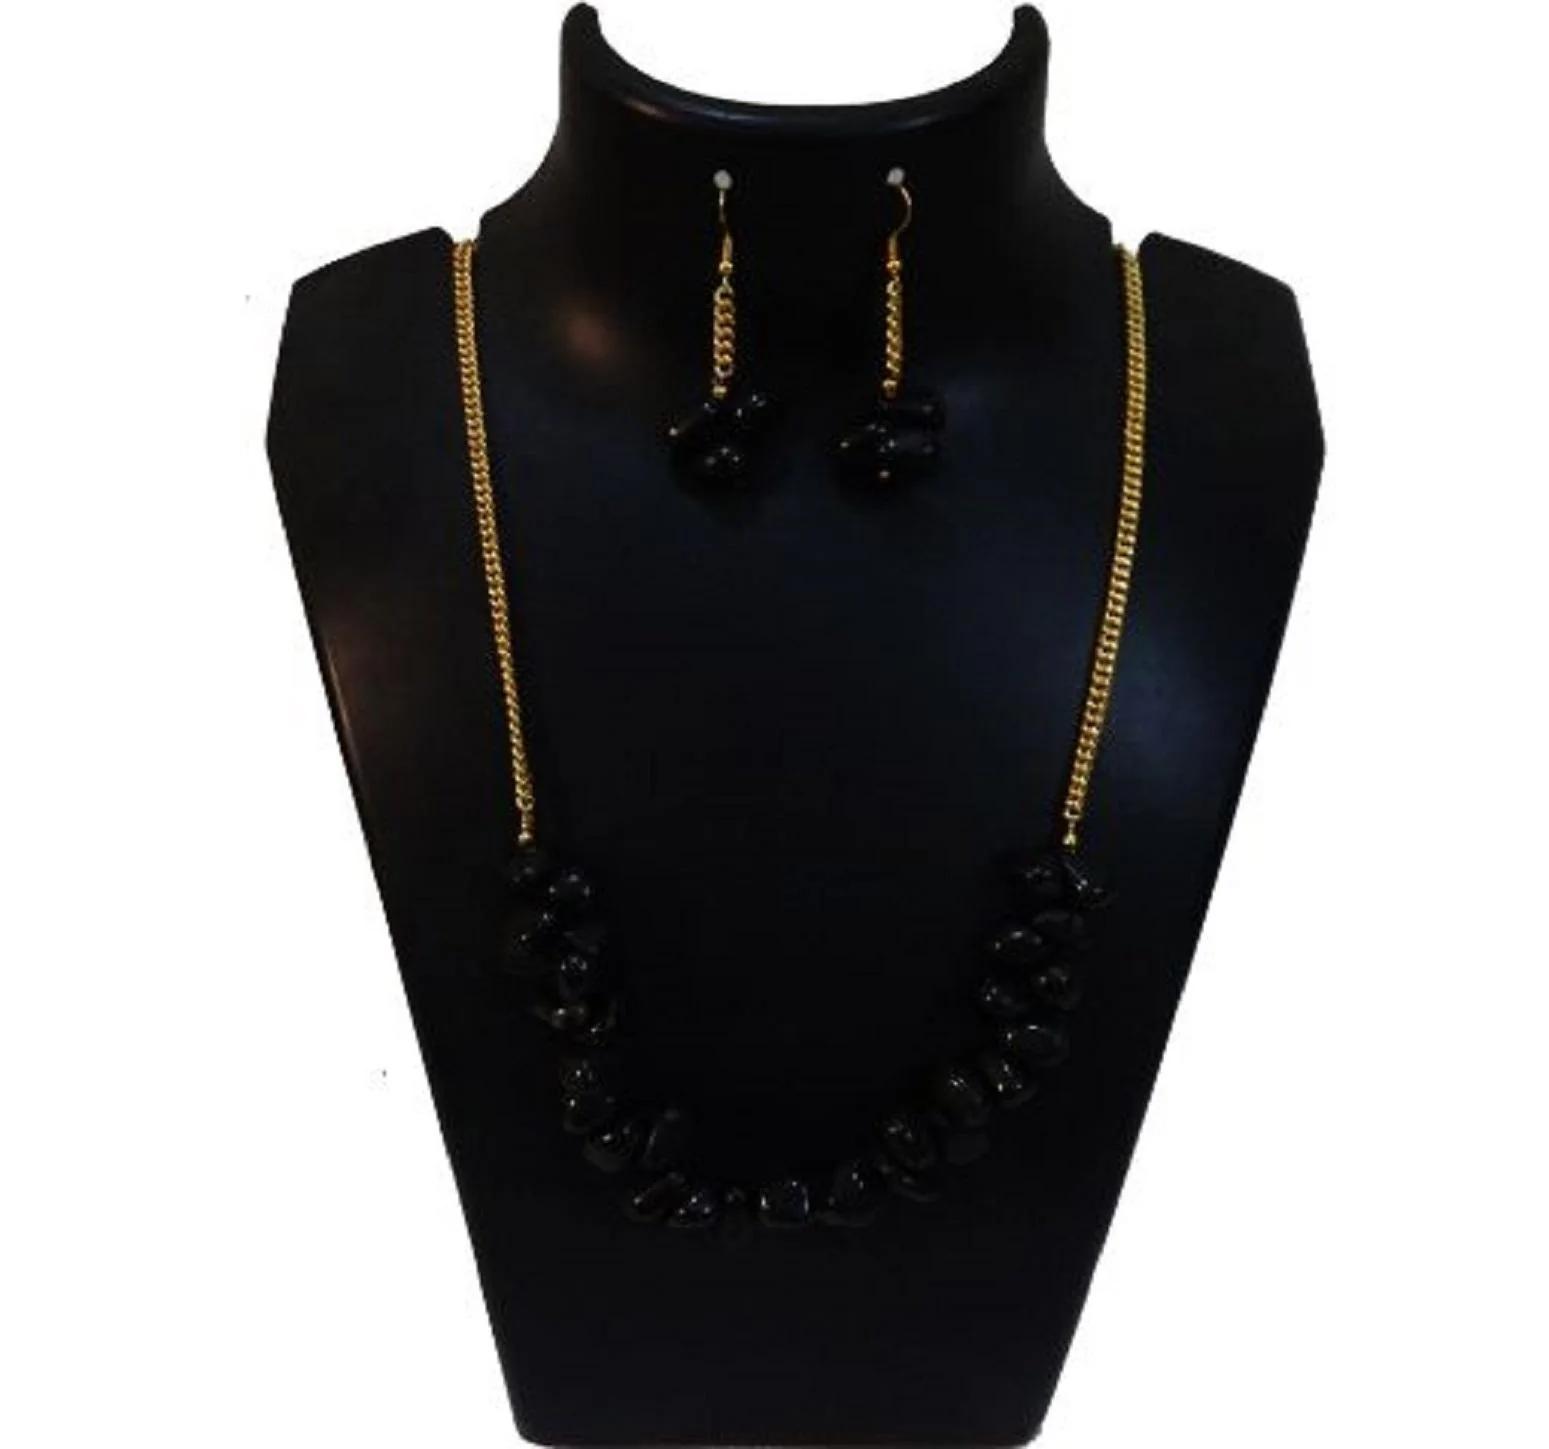
JAYA VISION ENTERPRISES Gemstone Black Agate Root Chakra Necklace
Type: Necklaces
Brand: JAYA VISION ENTERPRISES
Price: Rs. 399
 Item Type : Semi Precious Gem Stone Black Agate Necklace,Style : Black Agate Stone Chain Necklace,Finishing Detail : Black Agate Stone beads with Gold Polish Copper Chain Necklace with matching earrings.This is a grounding stone. It helps in opening up to the surroundings. It is good for taking practical decisions in tough situations